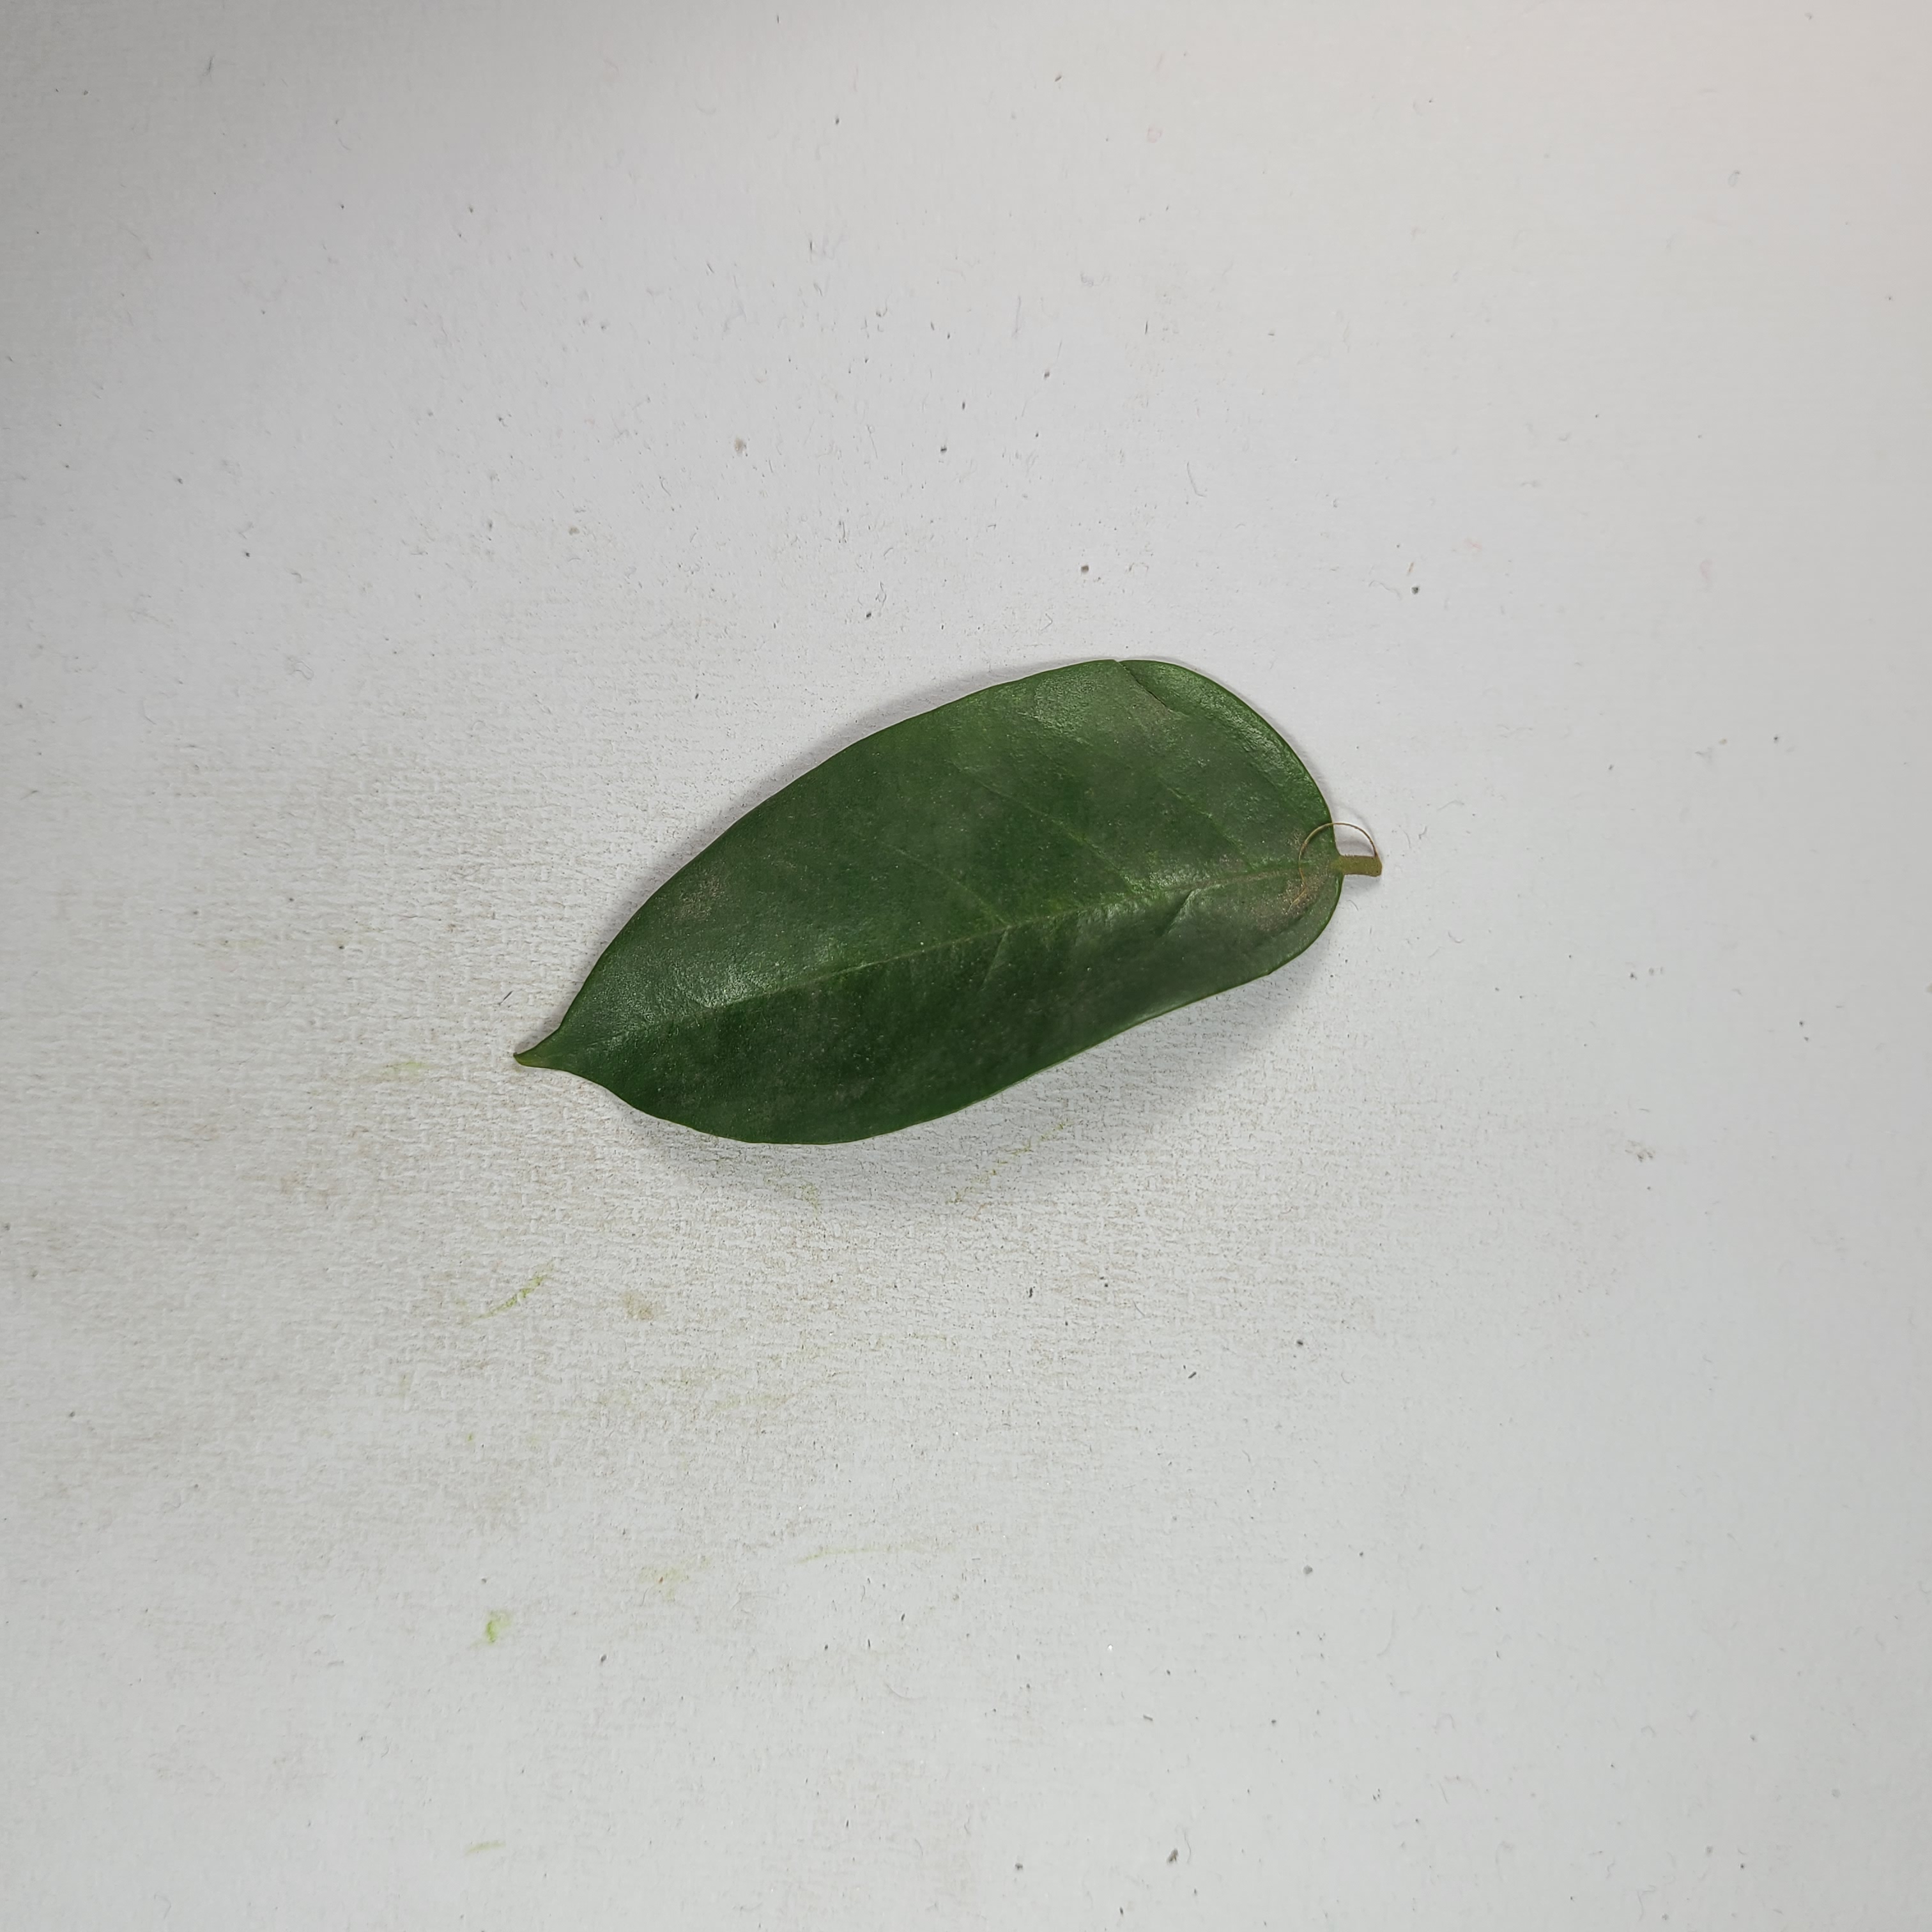
Label: Healthy Leaves